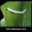
Label: caterpillar